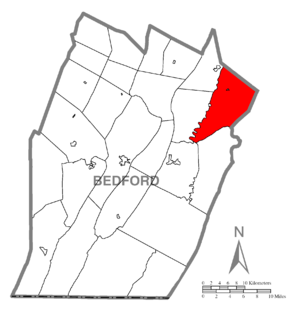
Broad Top Township est un township, situé au nord-est du comté de Bedford, aux États-Unis. En 2010, il comptait une population de 1 687 habitants.